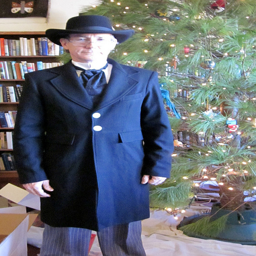
Man dressed in suit standing in front of a Christmas tree
a man in a suit stands in front of a christmas tree
An older male wearing a black suit in front of a christmas tree.
the historically dressed man is standing by the christmas tree.
A man with a long black coat and hat standing in front of a christmas tree.